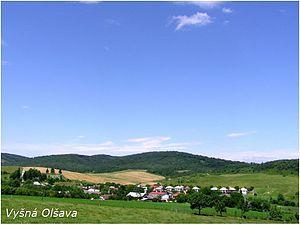
Vyšná Olšava est un village de Slovaquie situé dans la région de Prešov.